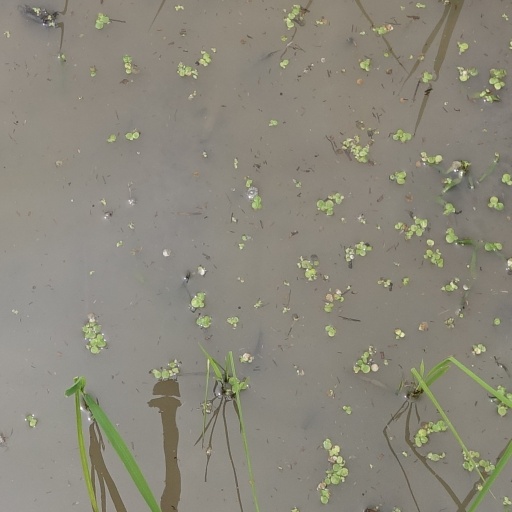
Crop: rice